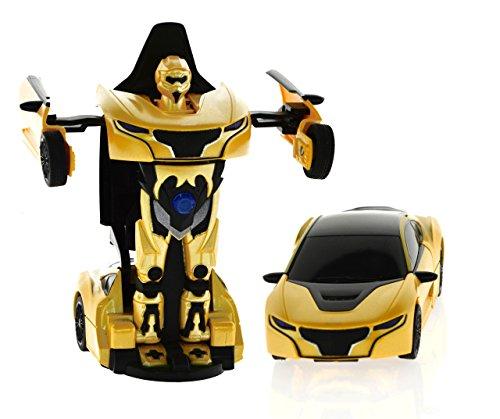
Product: ICS CIS 1:32 Die Cast Transformable Car to Robot with Sound/Light Vehicle, Yellow
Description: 1 button to open from car to robot.
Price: $18.14
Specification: ProductDimensions:6x3x2inches|ItemWeight:1pounds|ShippingWeight:2pounds(Viewshippingratesandpolicies)|ASIN:B073V3LPFC|Itemmodelnumber:Diecasttransformer|Manufacturerrecommendedage:4yearsandup|Batteries:1NonstandardBatterybatteriesrequired.(included)